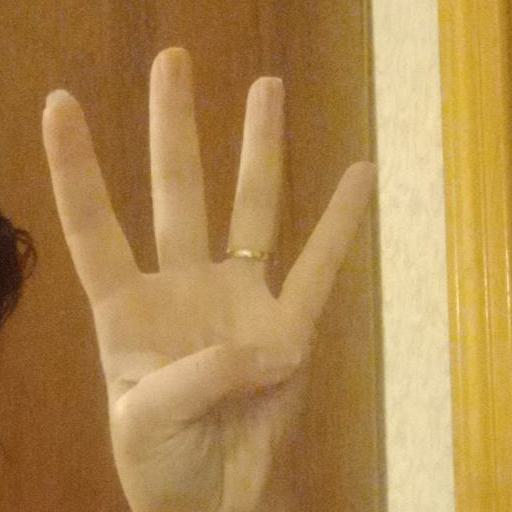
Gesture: four